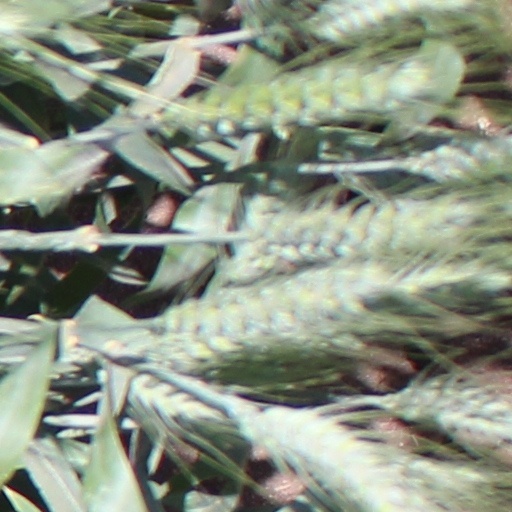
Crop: wheat